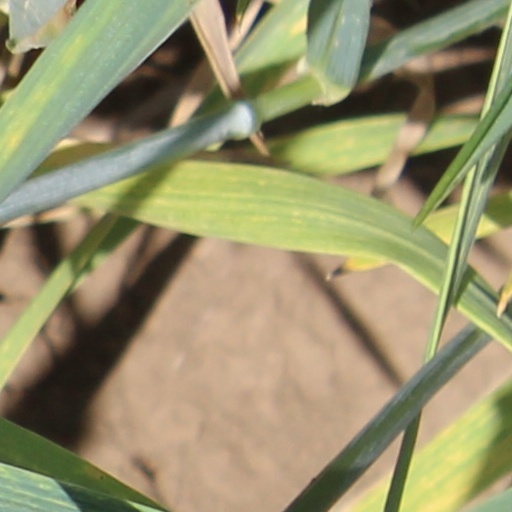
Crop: wheat